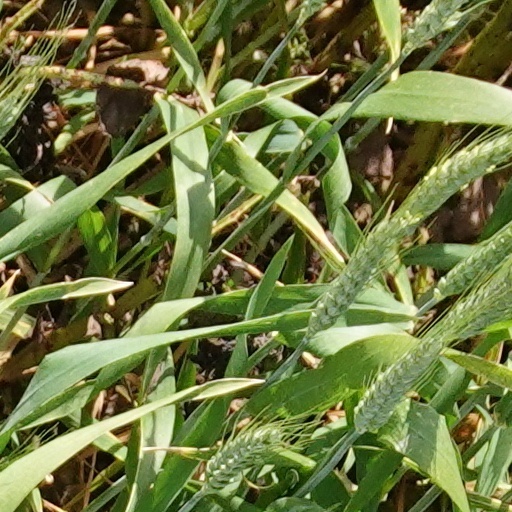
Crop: wheat